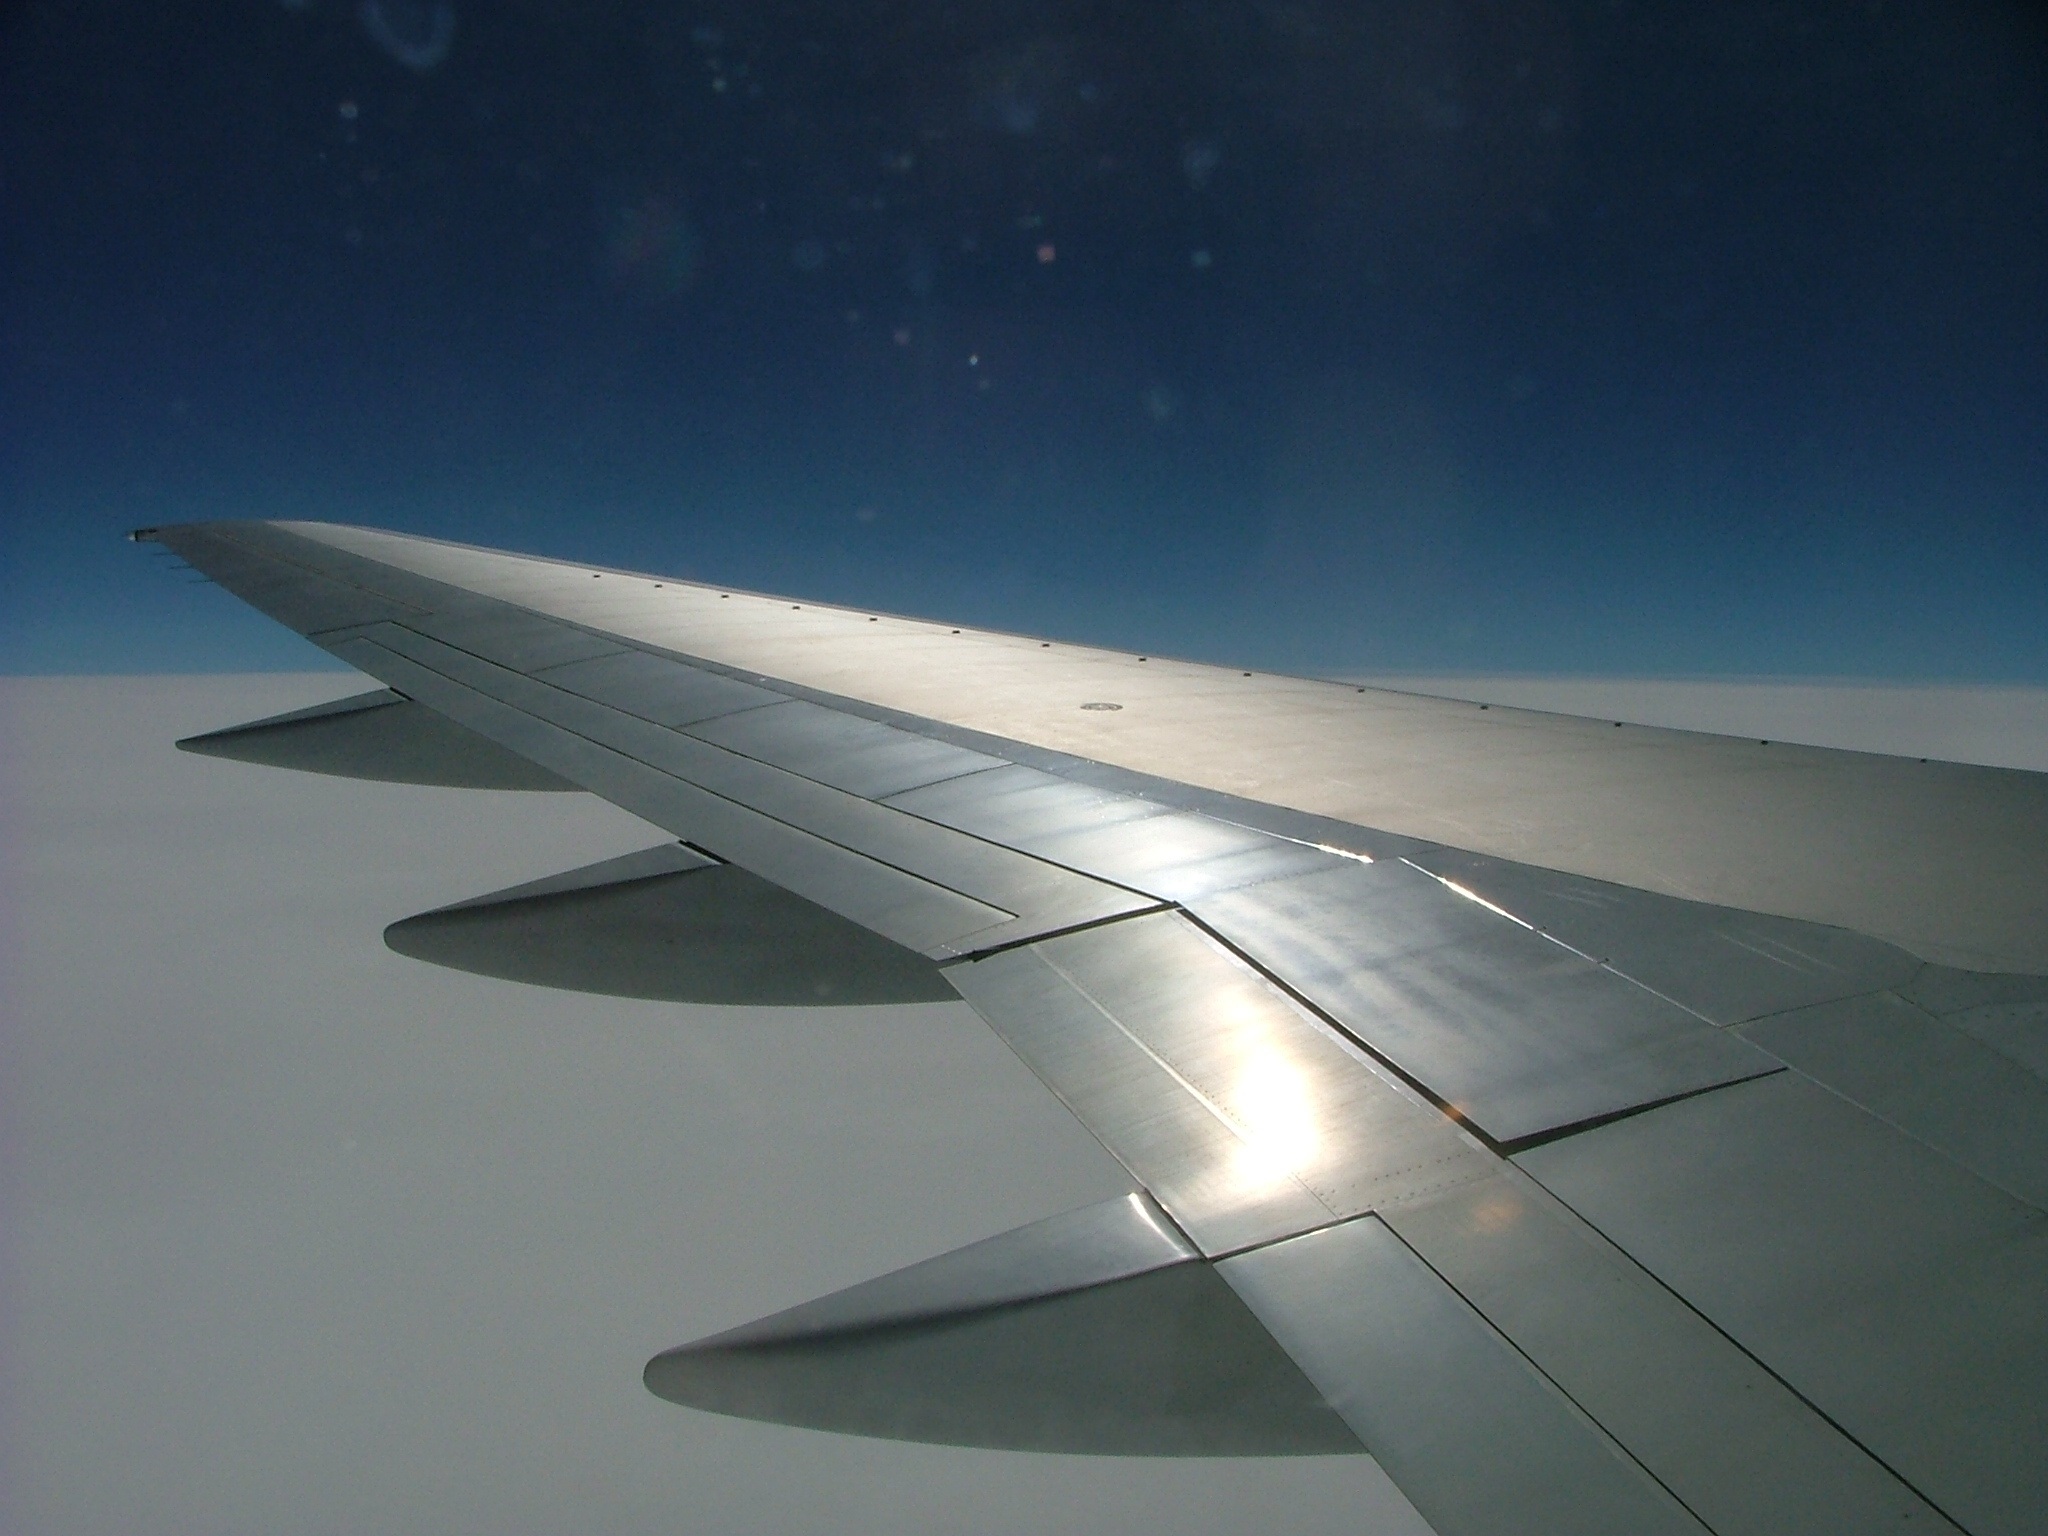
wing, sky, airplane, aircraft, vehicle, airline, aviation, flight, blue, airliner, jet aircraft, boeing 777, air travel, atmosphere of earth, narrow body aircraft, aircraft engine